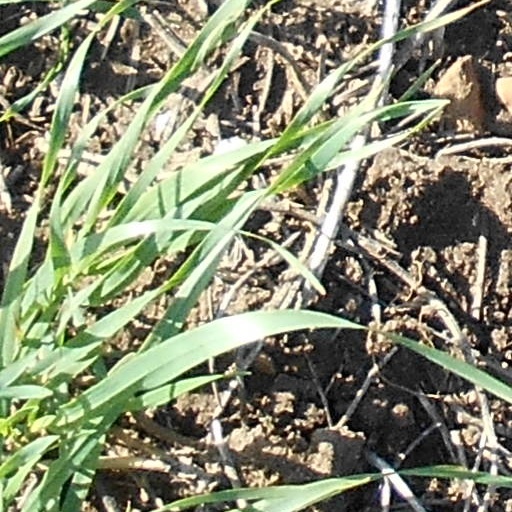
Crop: wheat